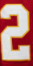
Number: 2